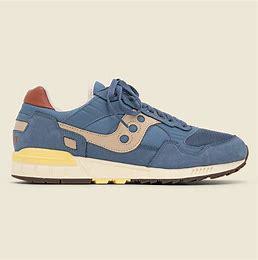
Brand: Saucony
Model: Shadow 5000